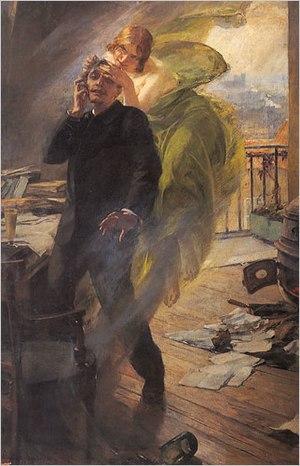
«
Albert Maignan, né à Beaumont-sur-Sarthe le 14 octobre 1845 et mort à Saint-Prix, le 29 septembre 1908, est un peintre et illustrateur français.